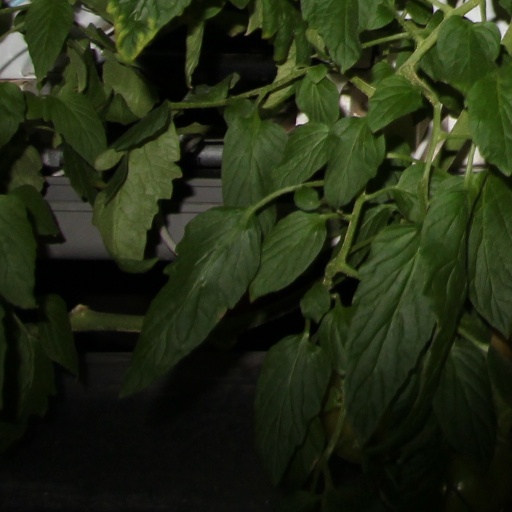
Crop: tomato